The Holocaust in the Independent State of Croatia

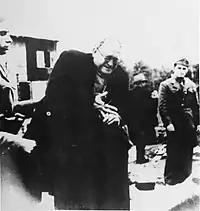
A Jewish prisoner is forced to remove his ring upon arrival in the Jasenovac concentration camp.

The main Race Laws in the Independent State of Croatia, patterned after Nazi Race Laws, were adopted and signed by the Ustaše leader Ante Pavelić on 30 April 1941: the "Legal Decree on Racial Origins", the "Legal Decree on the Protection of Aryan Blood and the Honor of the Croatian People", and the "Legal Provision on Citizenship". These decrees defined who was a Jew, and took away the citizenship rights of all Jews and Roma. By the end of April 1941, months before the Nazis implemented similar measures in Germany, the Ustaše required all Jews to wear insignia, typically a yellow Star of David.